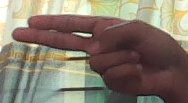
ASL sign: H